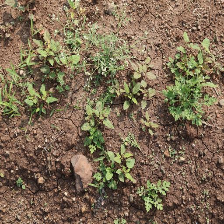
Weed species: Punarnava _(Boerhaavia diffusa)